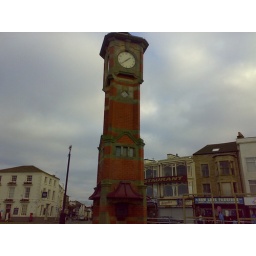
The old clock tower at morecambe, looks to be in a bit of a state and isn't working